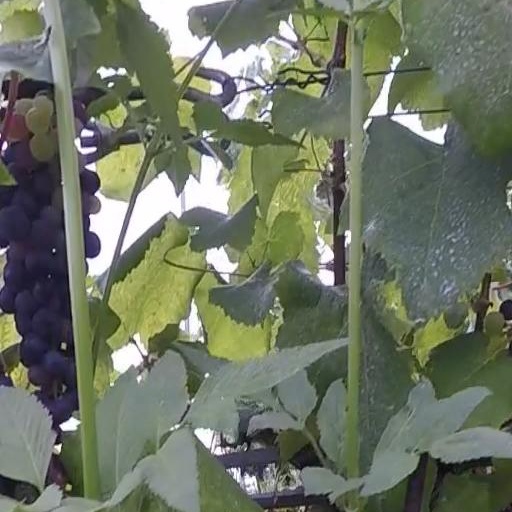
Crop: grape